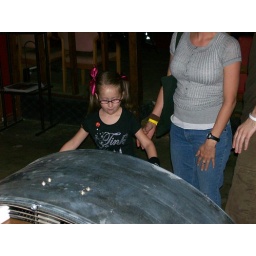
this little girl was standing in front of this huge fan...it was cute.